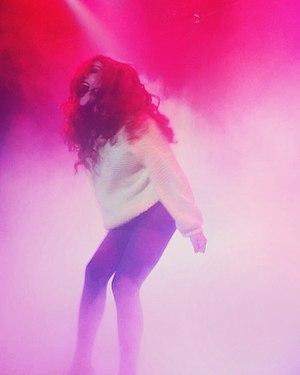
La drag queen Silver Catalano au Cabaret Le Drague de Québec en 2016.